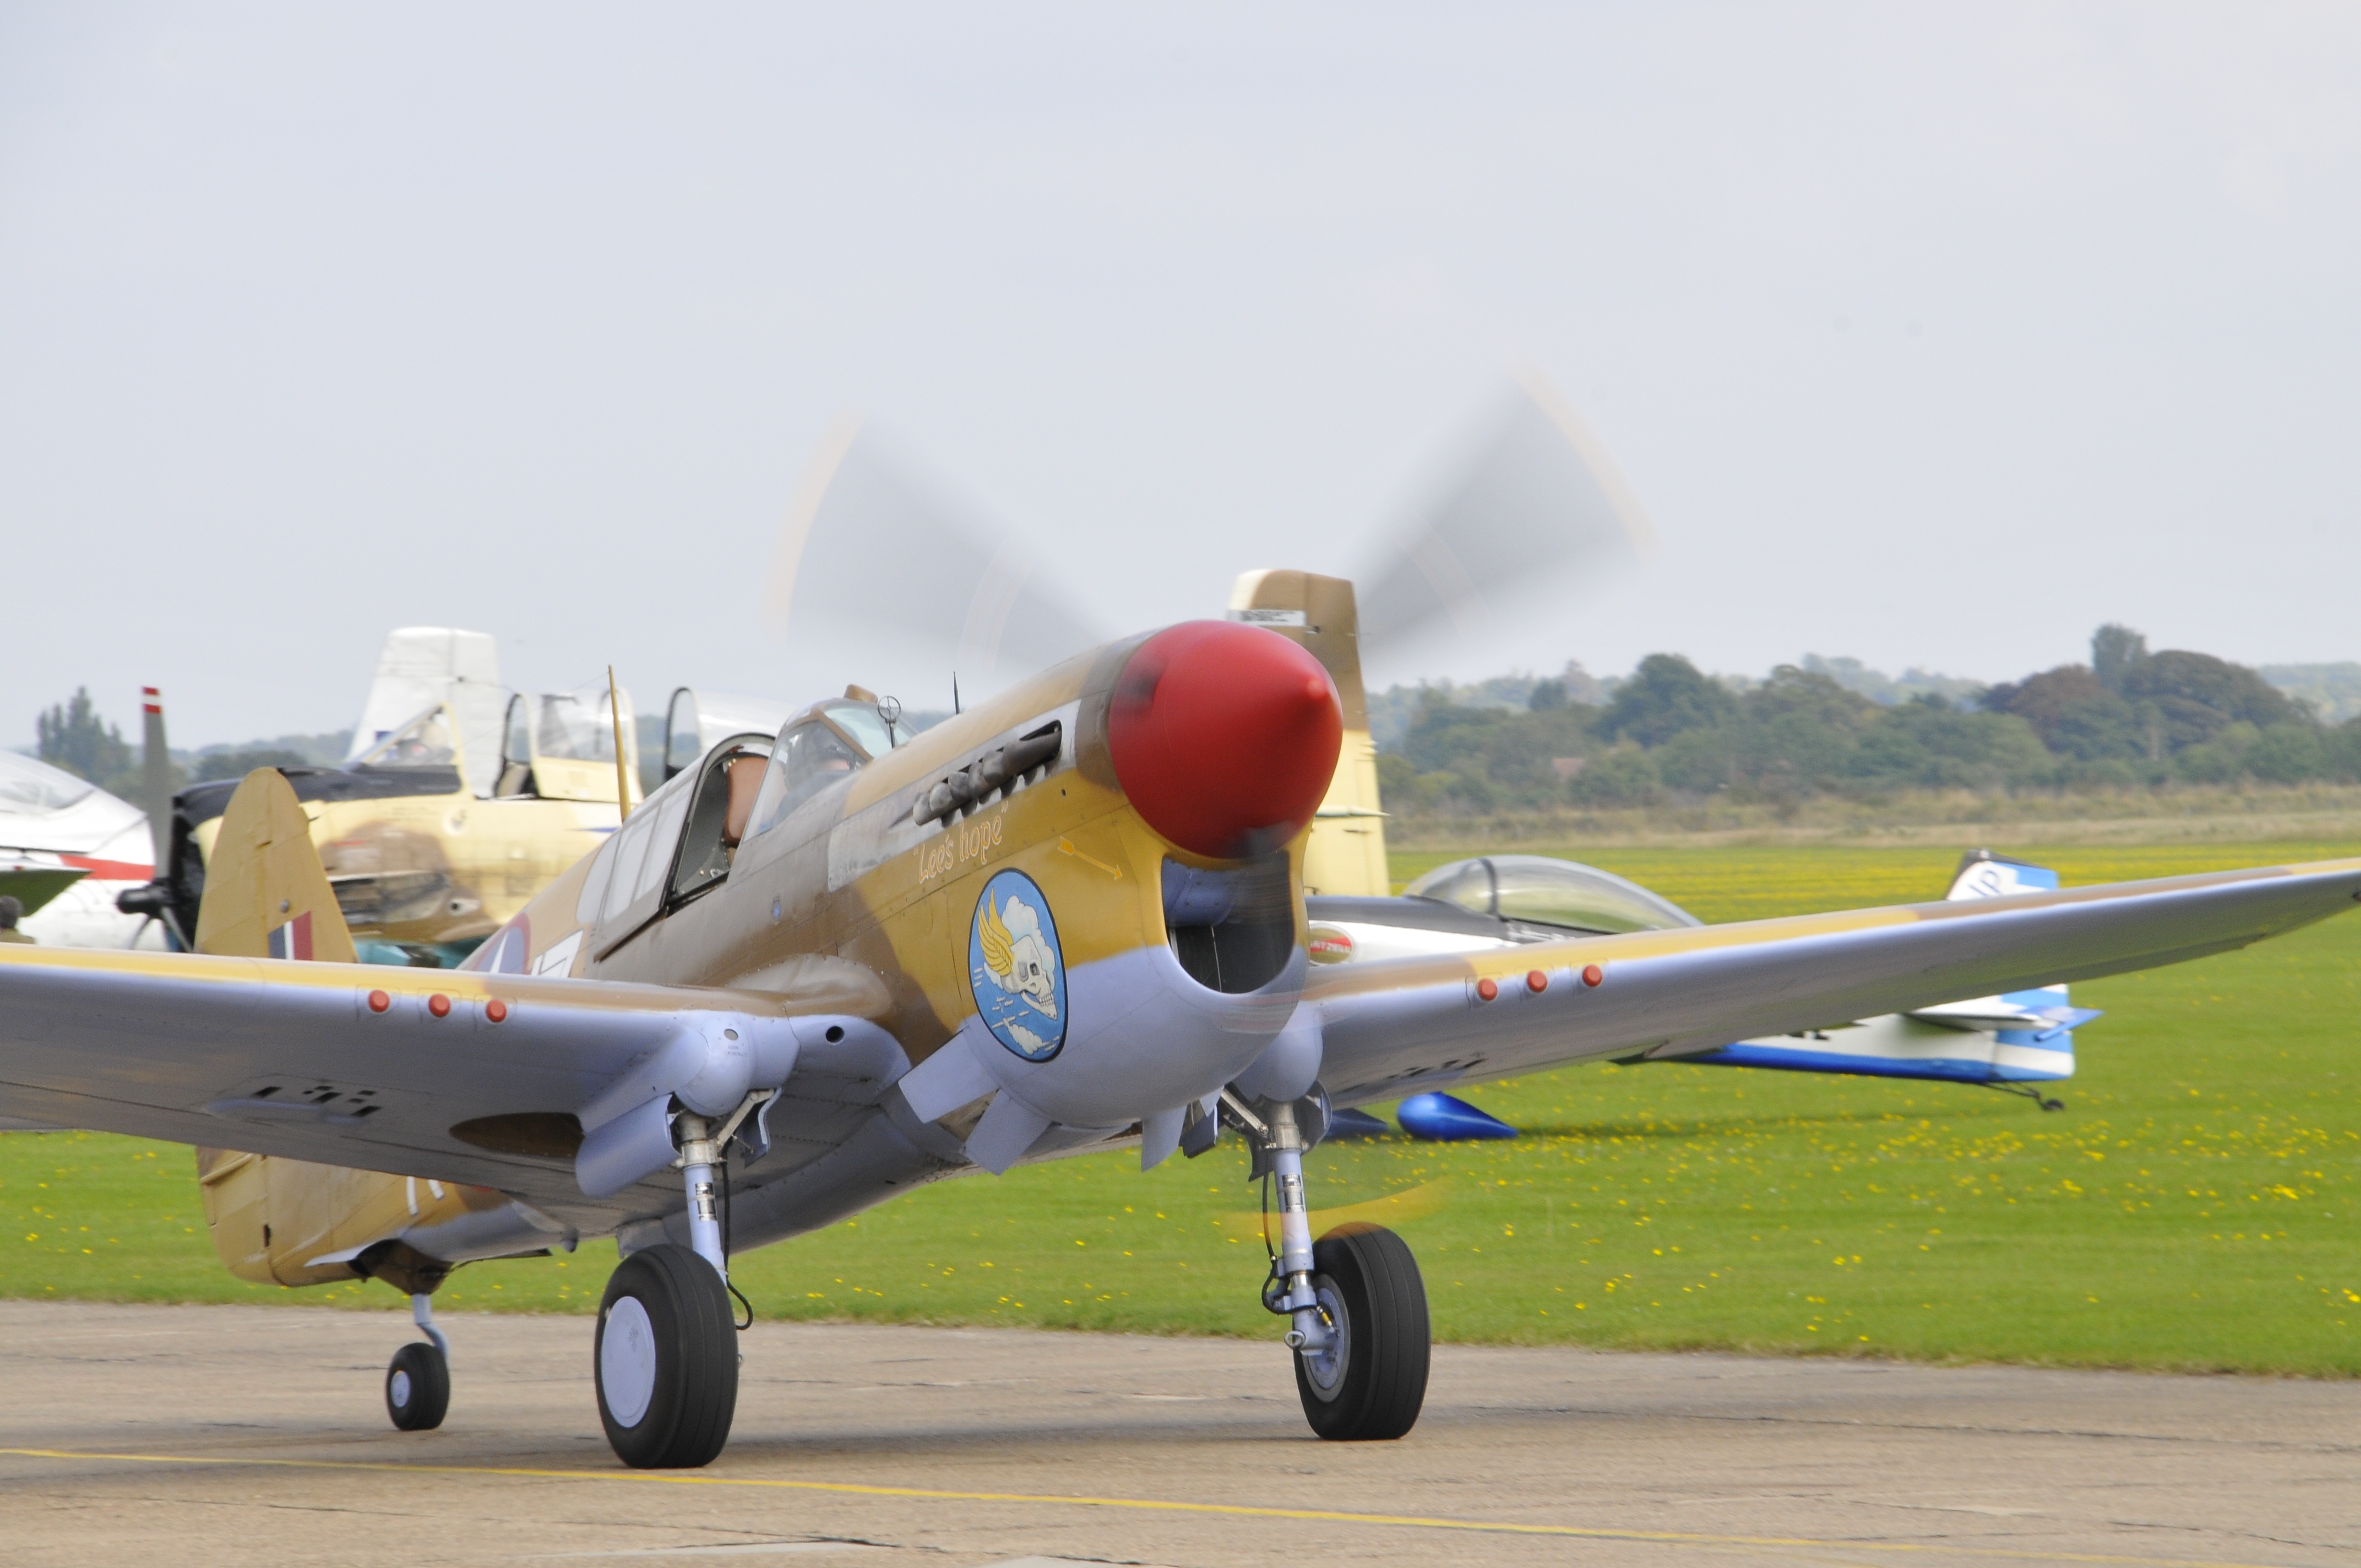
airplane, plane, aircraft, vehicle, aviation, flight, england, departure, propeller, airshow, air show, air force, fighter aircraft, military aircraft, monoplane, atmosphere of earth, propeller driven aircraft, supermarine spitfire, north american t 6 texan, north american p 51 mustang, curtiss p 40 warhawk, duxford